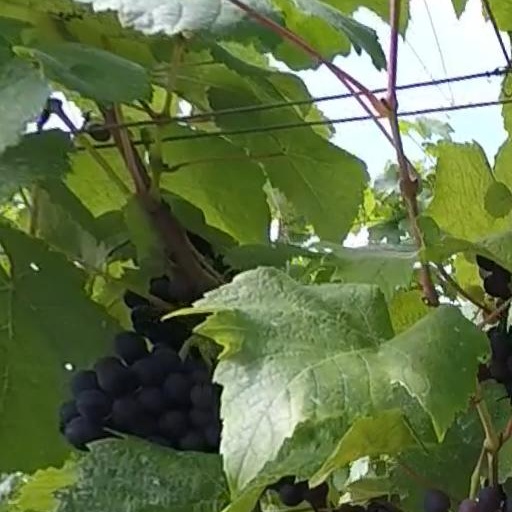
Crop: grape